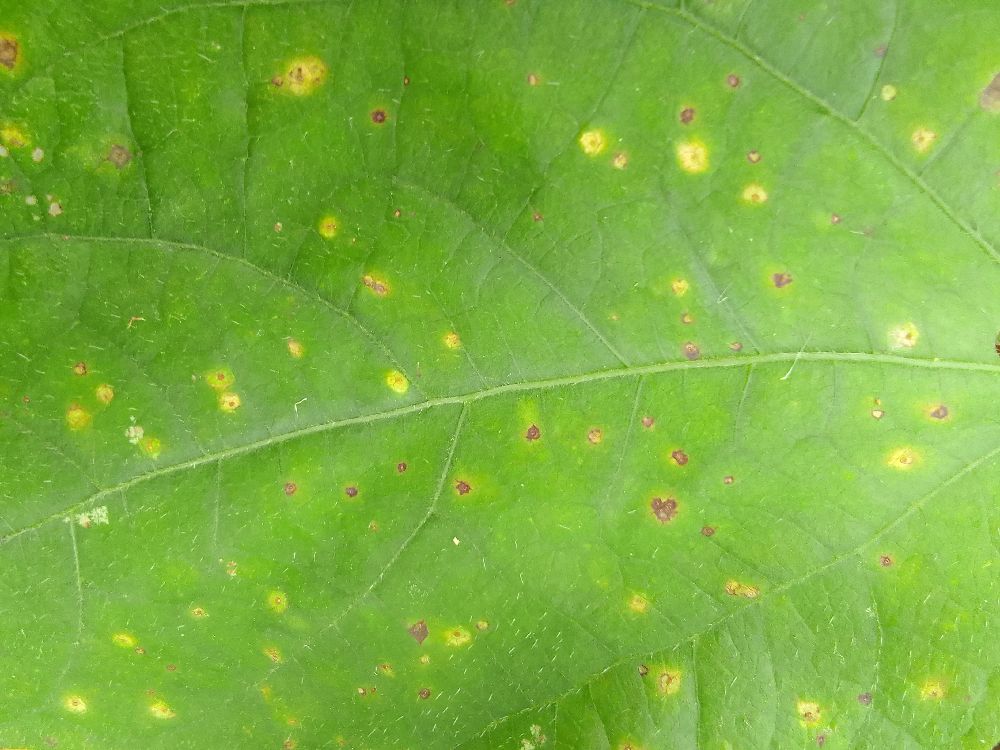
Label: rust